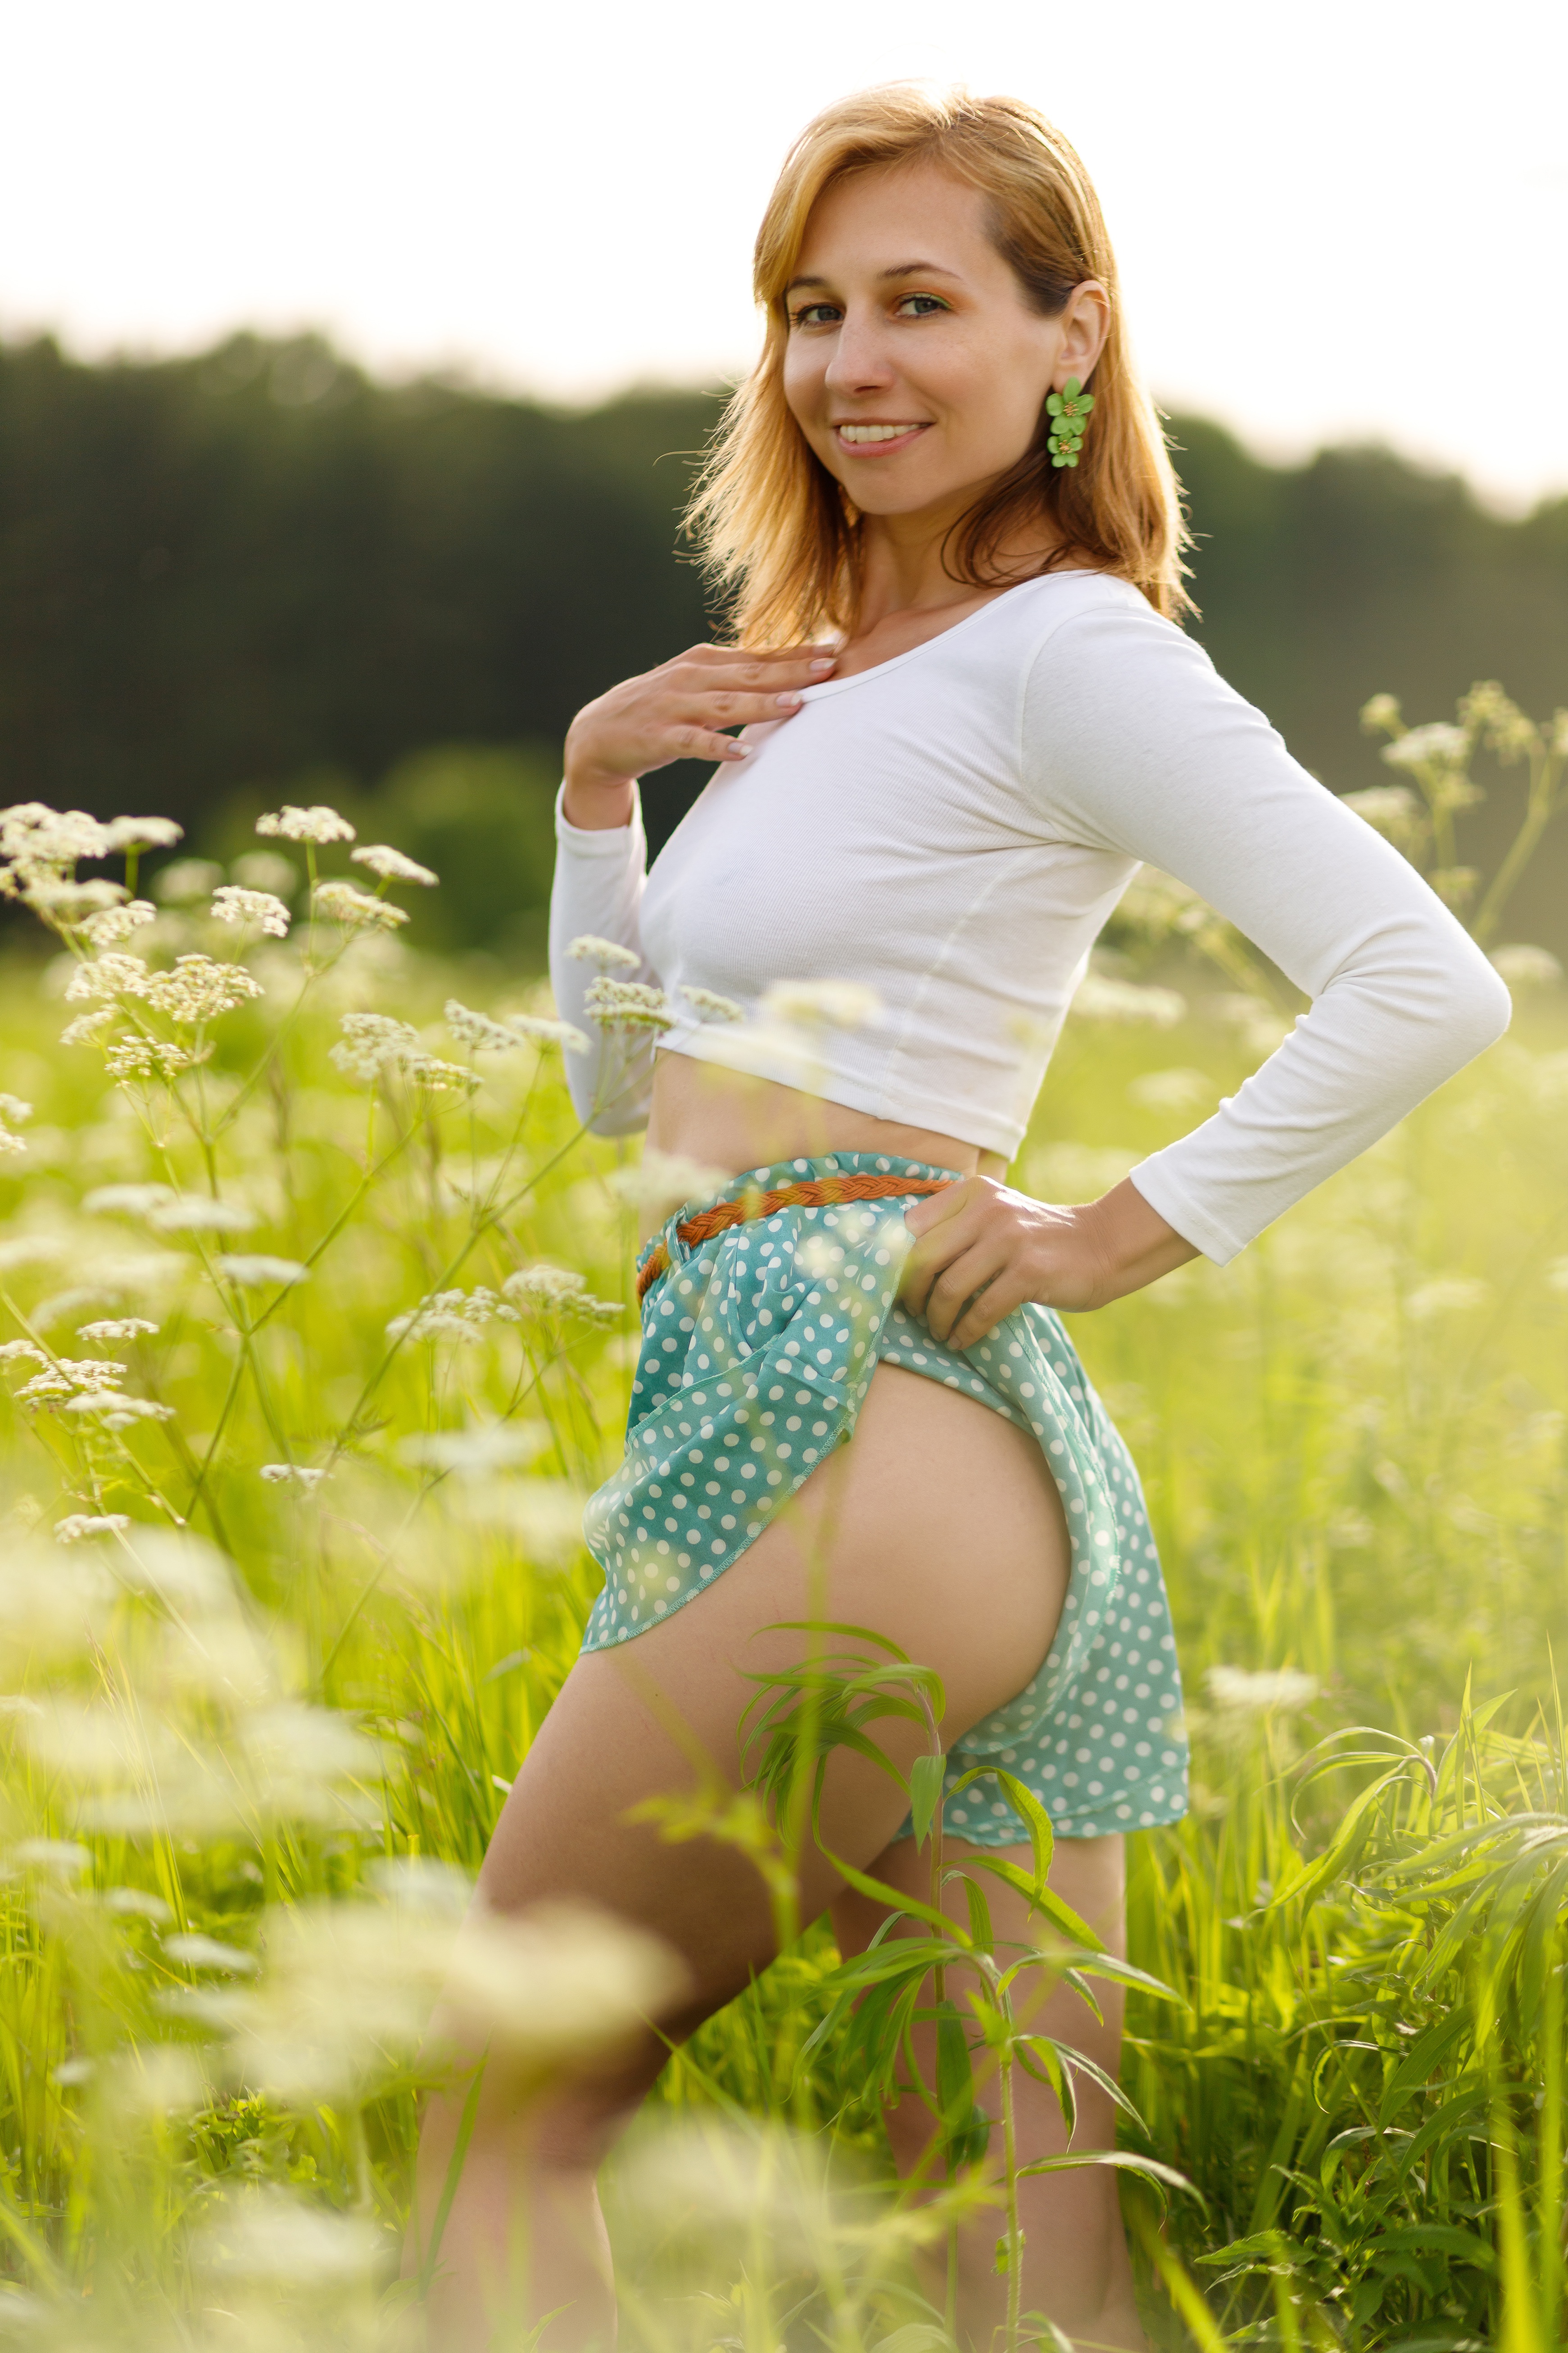
woman, hair, face, skin, smile, plant, shoulder, shorts, flash photography, happy, People in nature, thigh, waist, sunlight, grass, knee, grassland, black hair, sky, meadow, long hair, human leg, beauty, abdomen, blond, landscape, brown hair, navel, sitting, denim, prairie, field, fashion model, art model, jewellery, wildflower, necklace, portrait photography, photo shoot, model